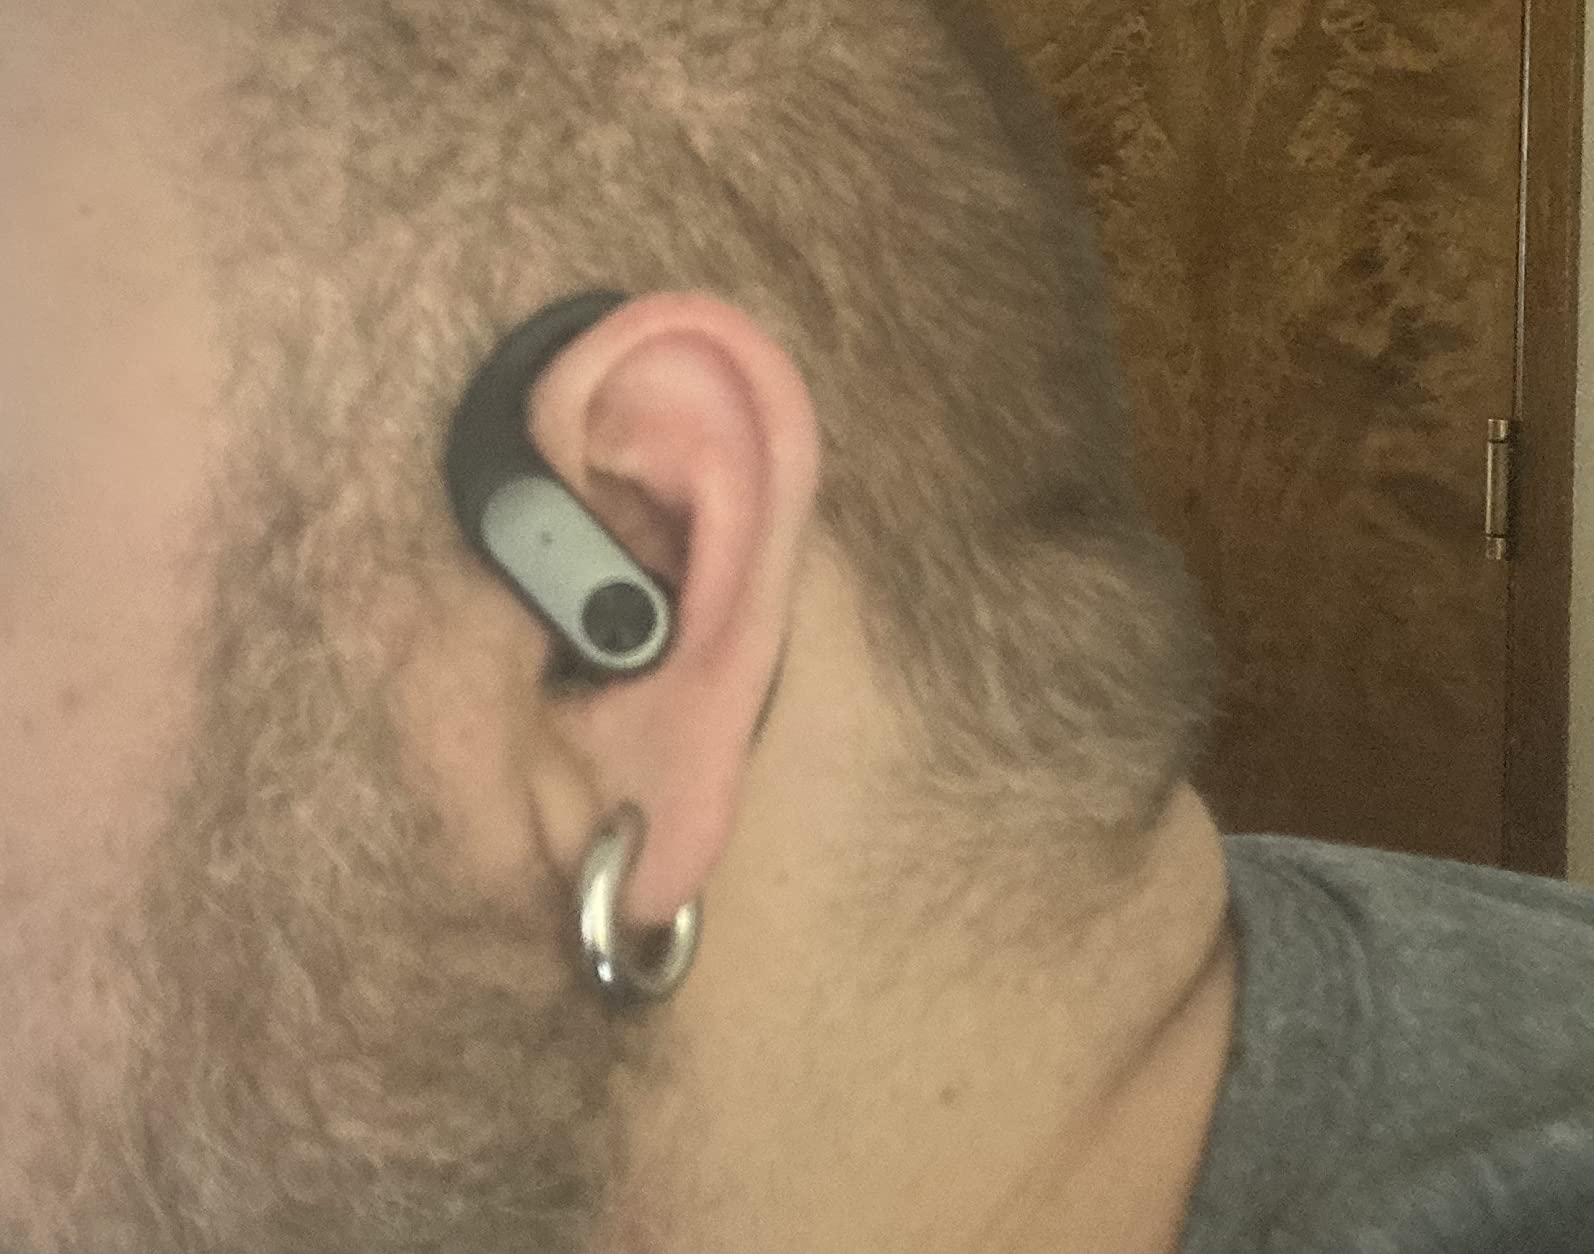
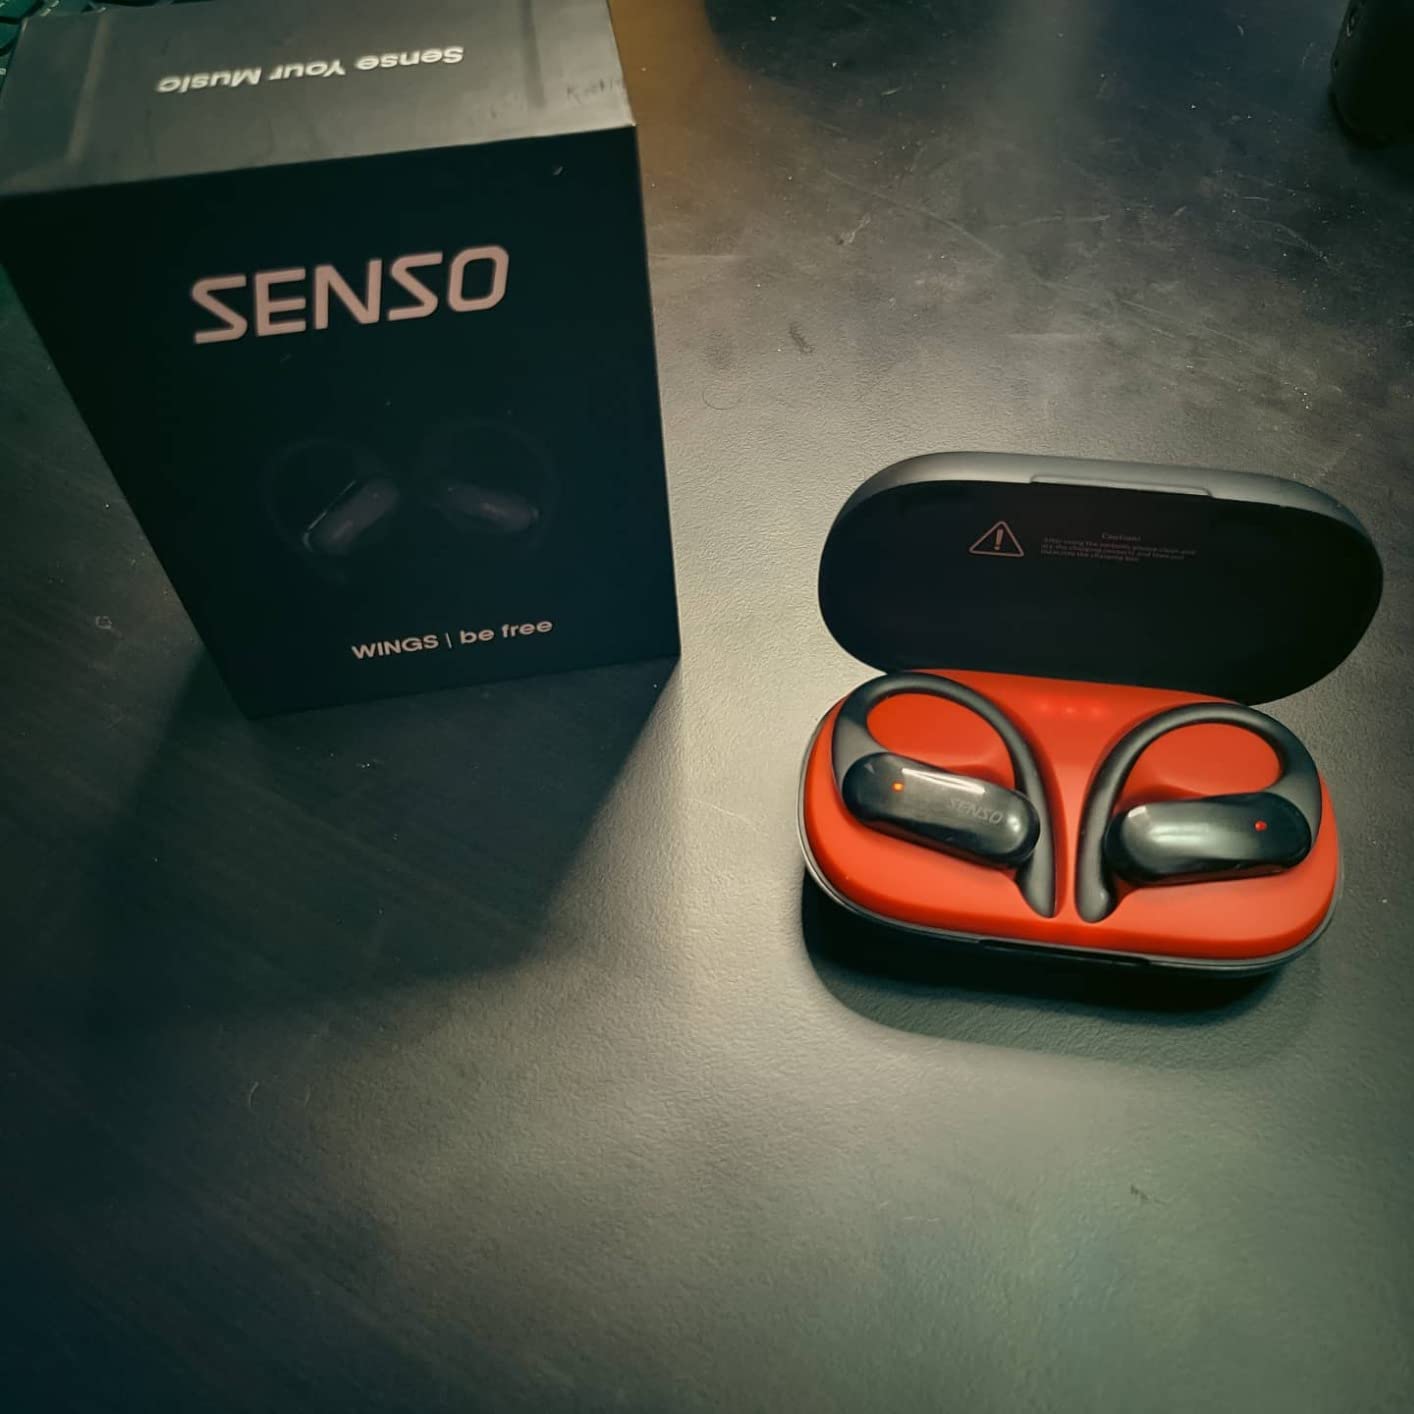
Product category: earbuds
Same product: no